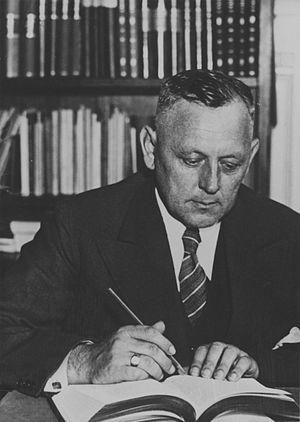
Fritz Wächtler, né le 17 janvier 1891 à Triebes, exécuté le 19 avril 1945 à Waldmünchen, est un homme politique allemand. Il a été Gauleiter du Gau Bavière-Ostmark du 5 décembre 1935 au 19 avril 1945, date de son exécution par son successeur, le Kreisleiter de Bayreuth Ludwig Ruckdeschel.